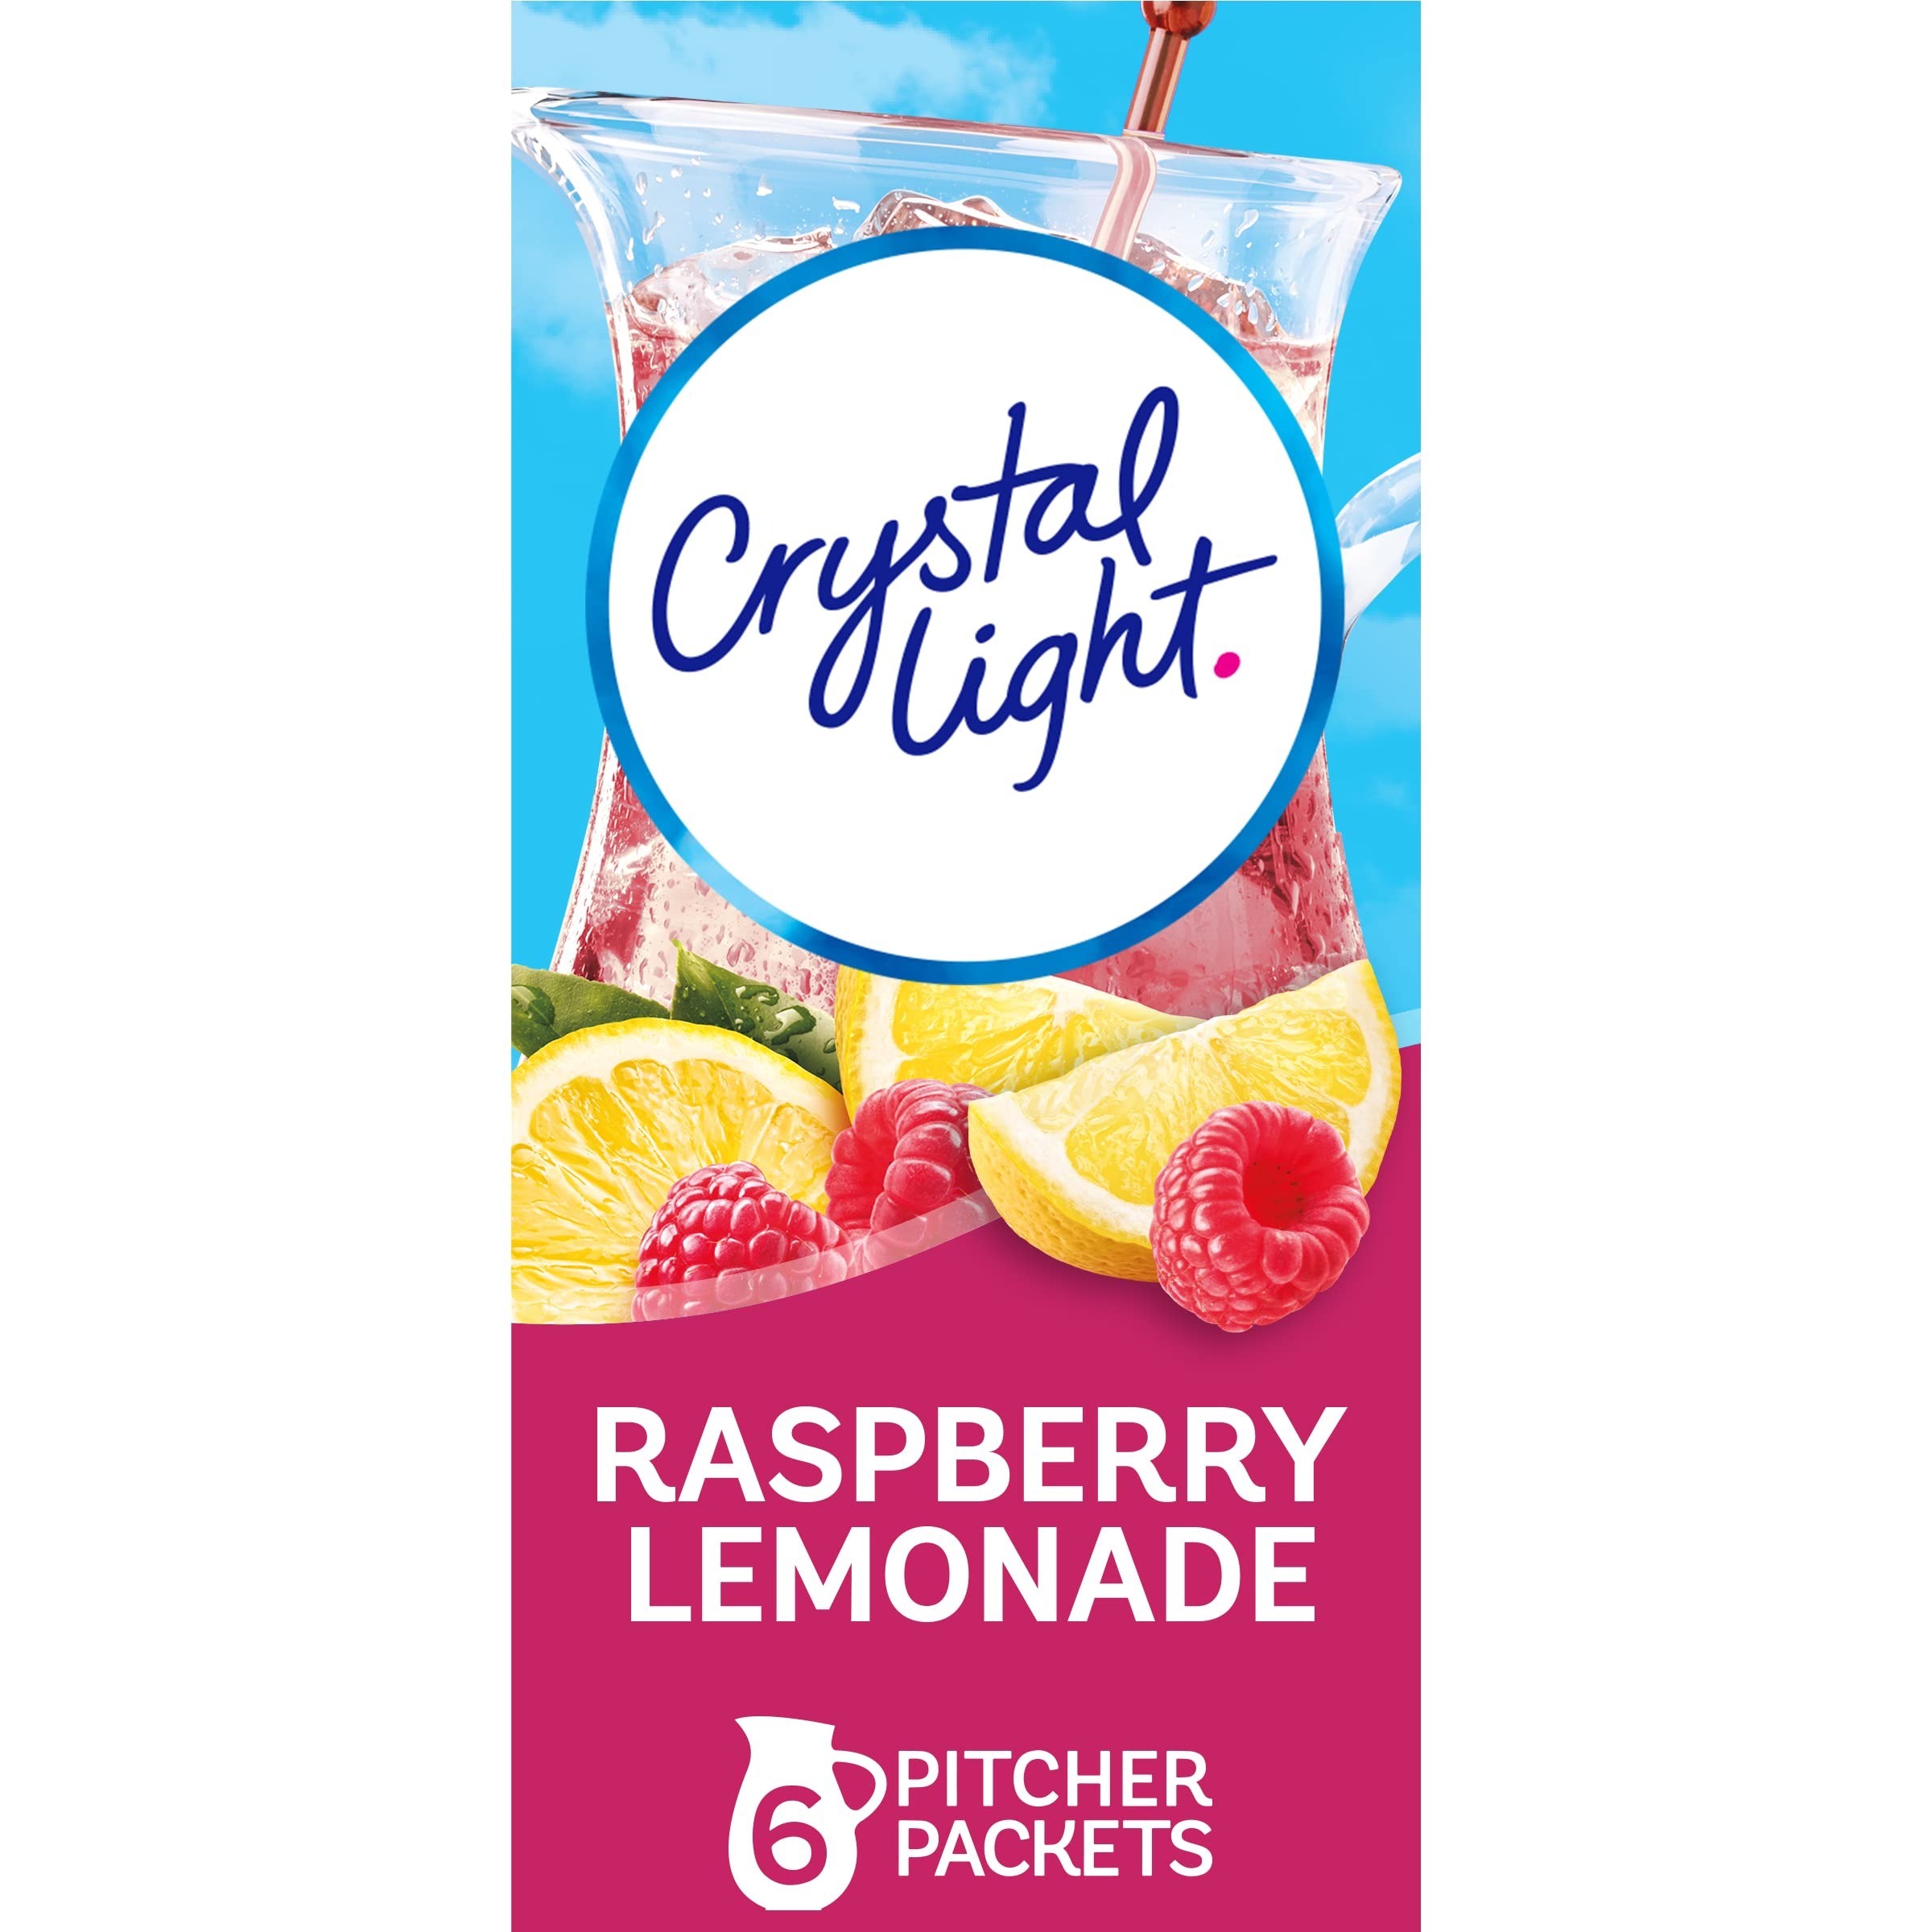
Item Name: Crystal Light Raspberry Lemonade Drink Mix (6 Pitcher Packets)
Bullet Point 1: One 6 ct. canister of Crystal Light Artificially Flavored Raspberry Lemonade Powdered Drink Mix
Bullet Point 2: Crystal Light Artificially Flavored Raspberry Lemonade Powdered Drink Mix delivers low calorie refreshment
Bullet Point 3: Each pitcher packet makes 5 servings or one 2-quart pitcher
Bullet Point 4: Made with zero sugar and 5 calories per serving for guilt-free refreshment
Bullet Point 5: Classic lemonade flavor with raspberry for a refreshing taste
Bullet Point 6: 90 percent fewer calories than leading beverages; this product 5 calories, leading beverages 70 calories
Bullet Point 7: Comes in a variety of sizes for all your beverage needs
Value: 1.8
Unit: Ounce

Price: 3.39